Rachael Sage

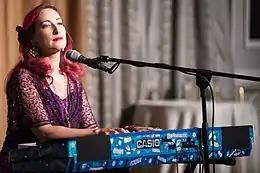
Rachael Sage performing in New York City in 2016

Sage appears on "Both Sides Now: the Very Best of Judy Collins", performing a duet with Collins on the Neil Young song, "Helpless".